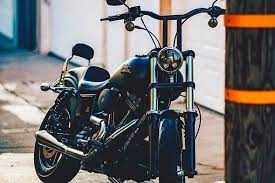
Vehicle type: Motorcycles